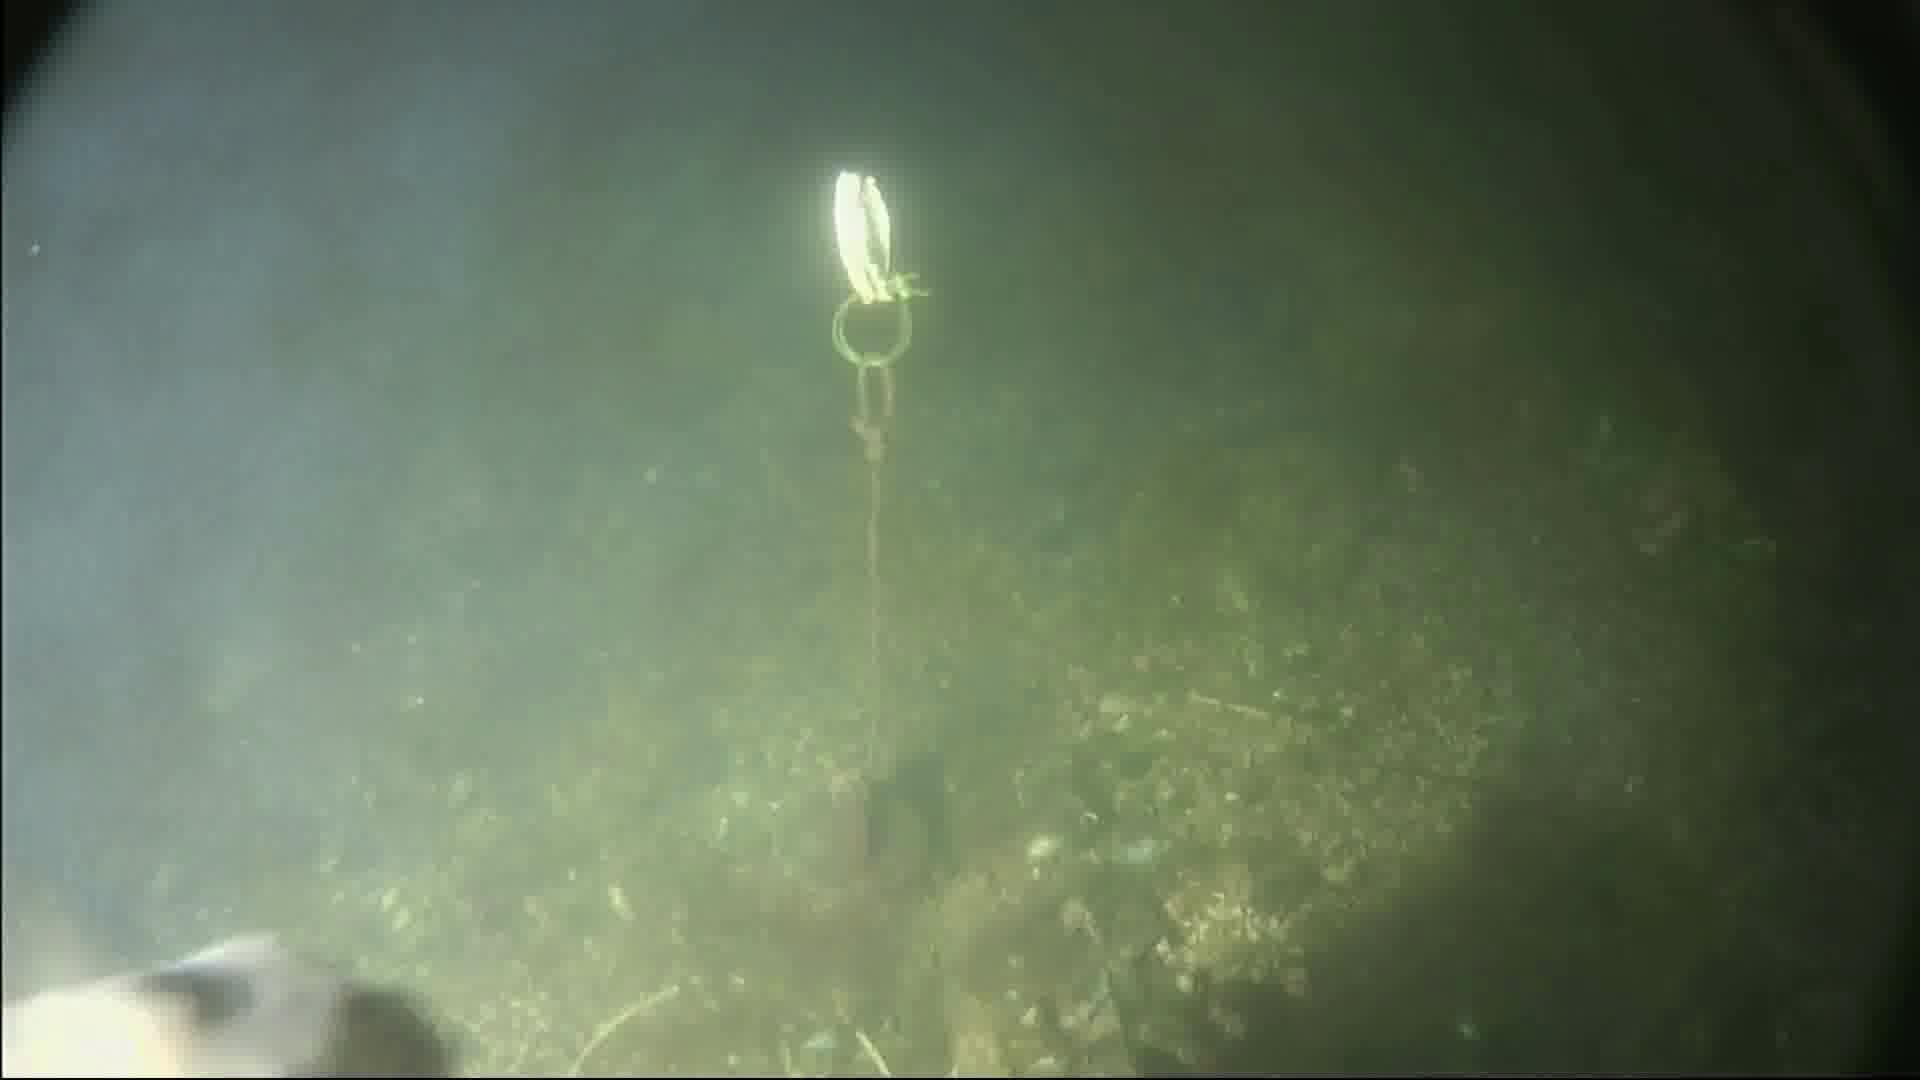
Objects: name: fish
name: crab